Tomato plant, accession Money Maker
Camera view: vertical (180 deg); turntable rotation: 150 degrees
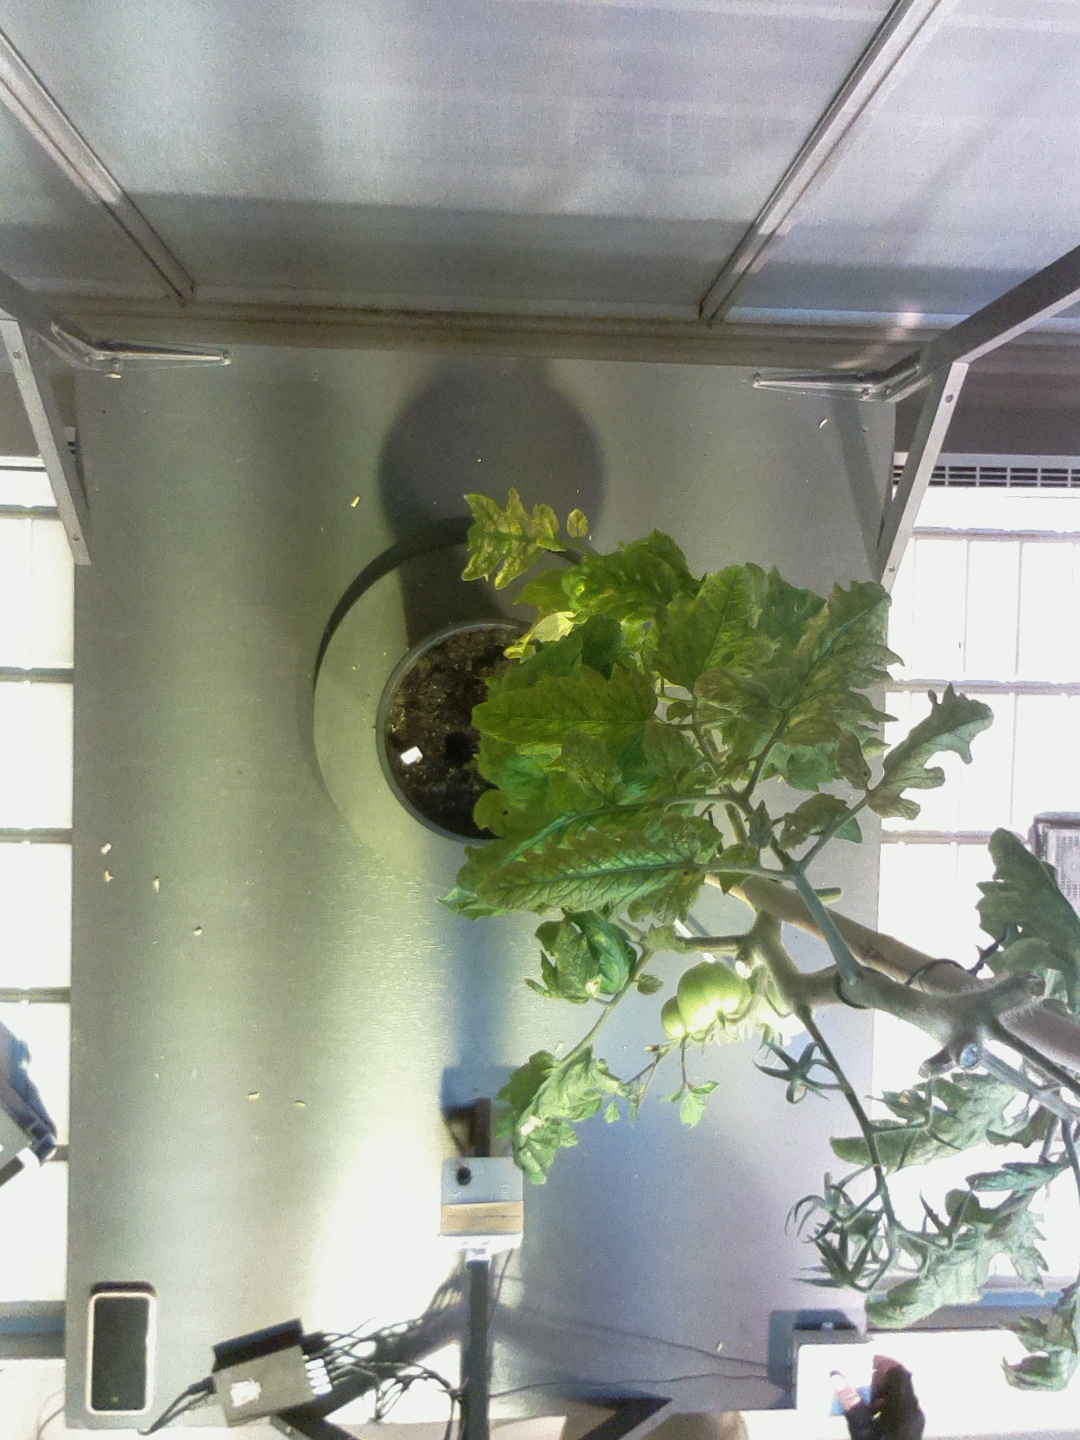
BBCH growth stage 77: 70%-80% of final fruit size